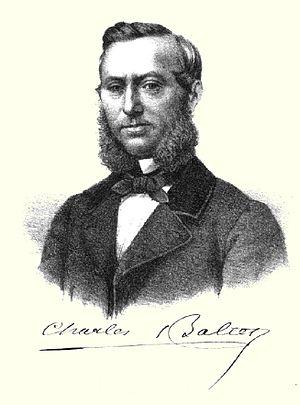
Charles Baltet, né le 14 janvier 1830 à Troyes et mort le 24 novembre 1908 dans la même ville, est un pépineriste français